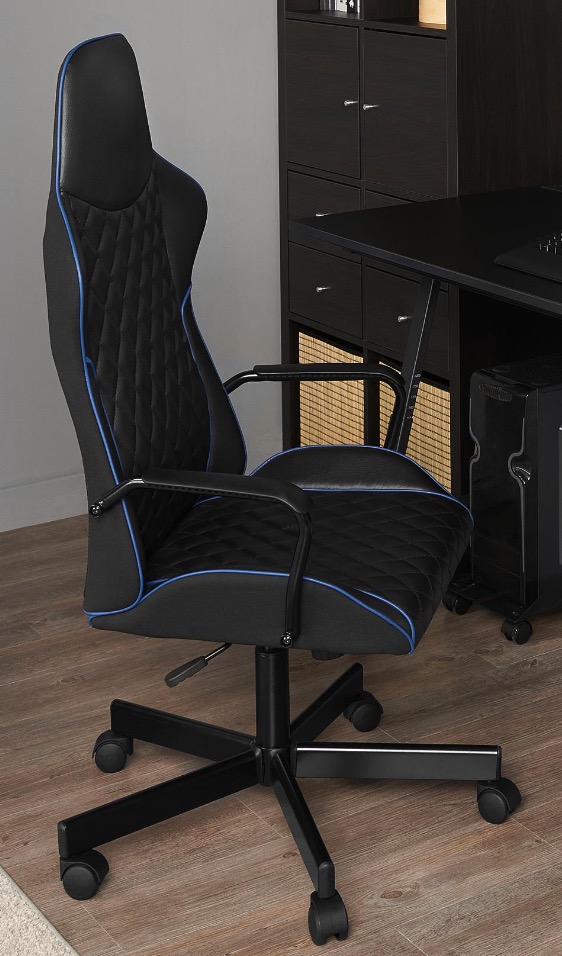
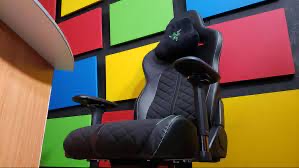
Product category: items_chair
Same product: no